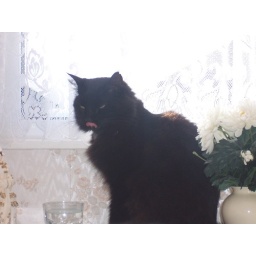
They like to have a fresh glass of water in the morning